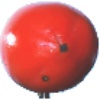
Label: kaki